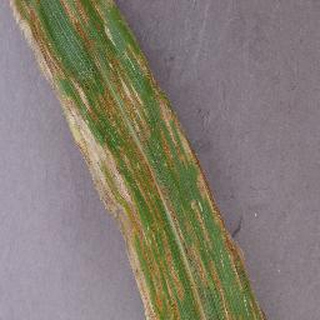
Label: corn_northern_leaf_blight